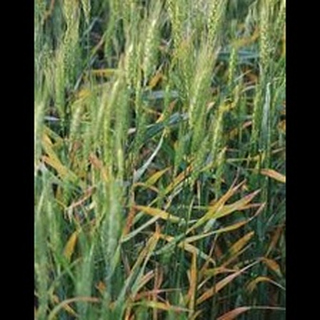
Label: wheat_leaf_blight